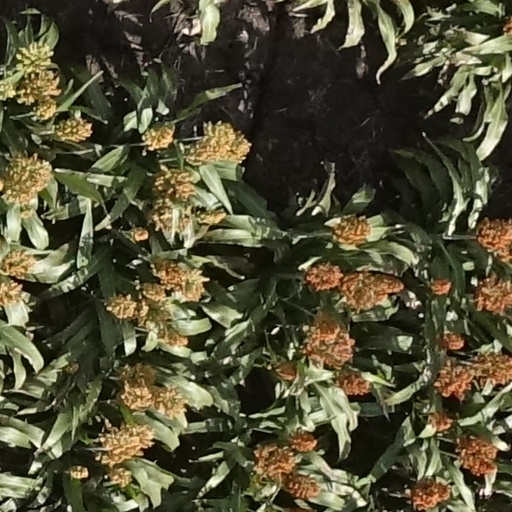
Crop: sorghum